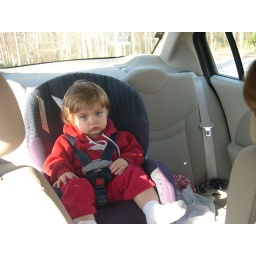
I don't wear shoes in the car and you can't make me.